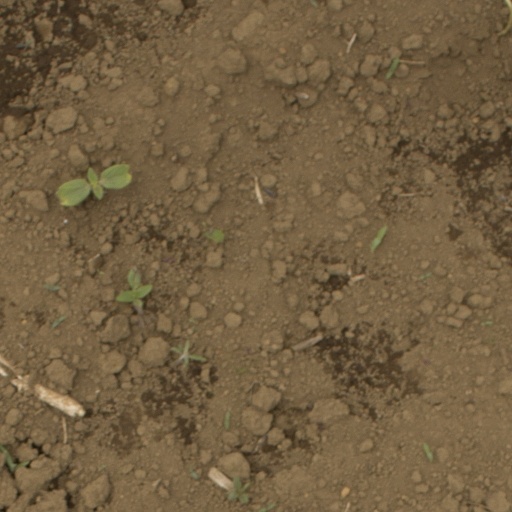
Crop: Jerusalem artichoke